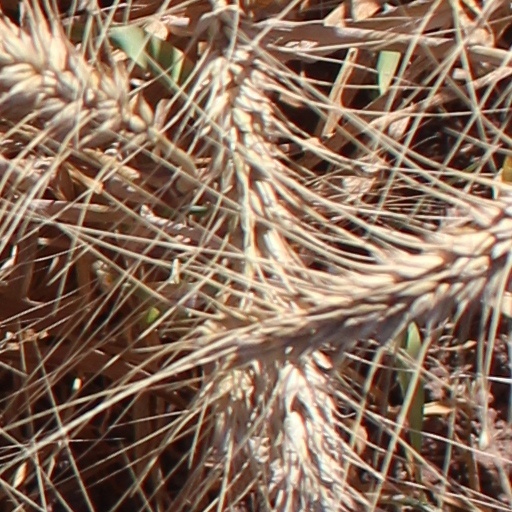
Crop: wheat